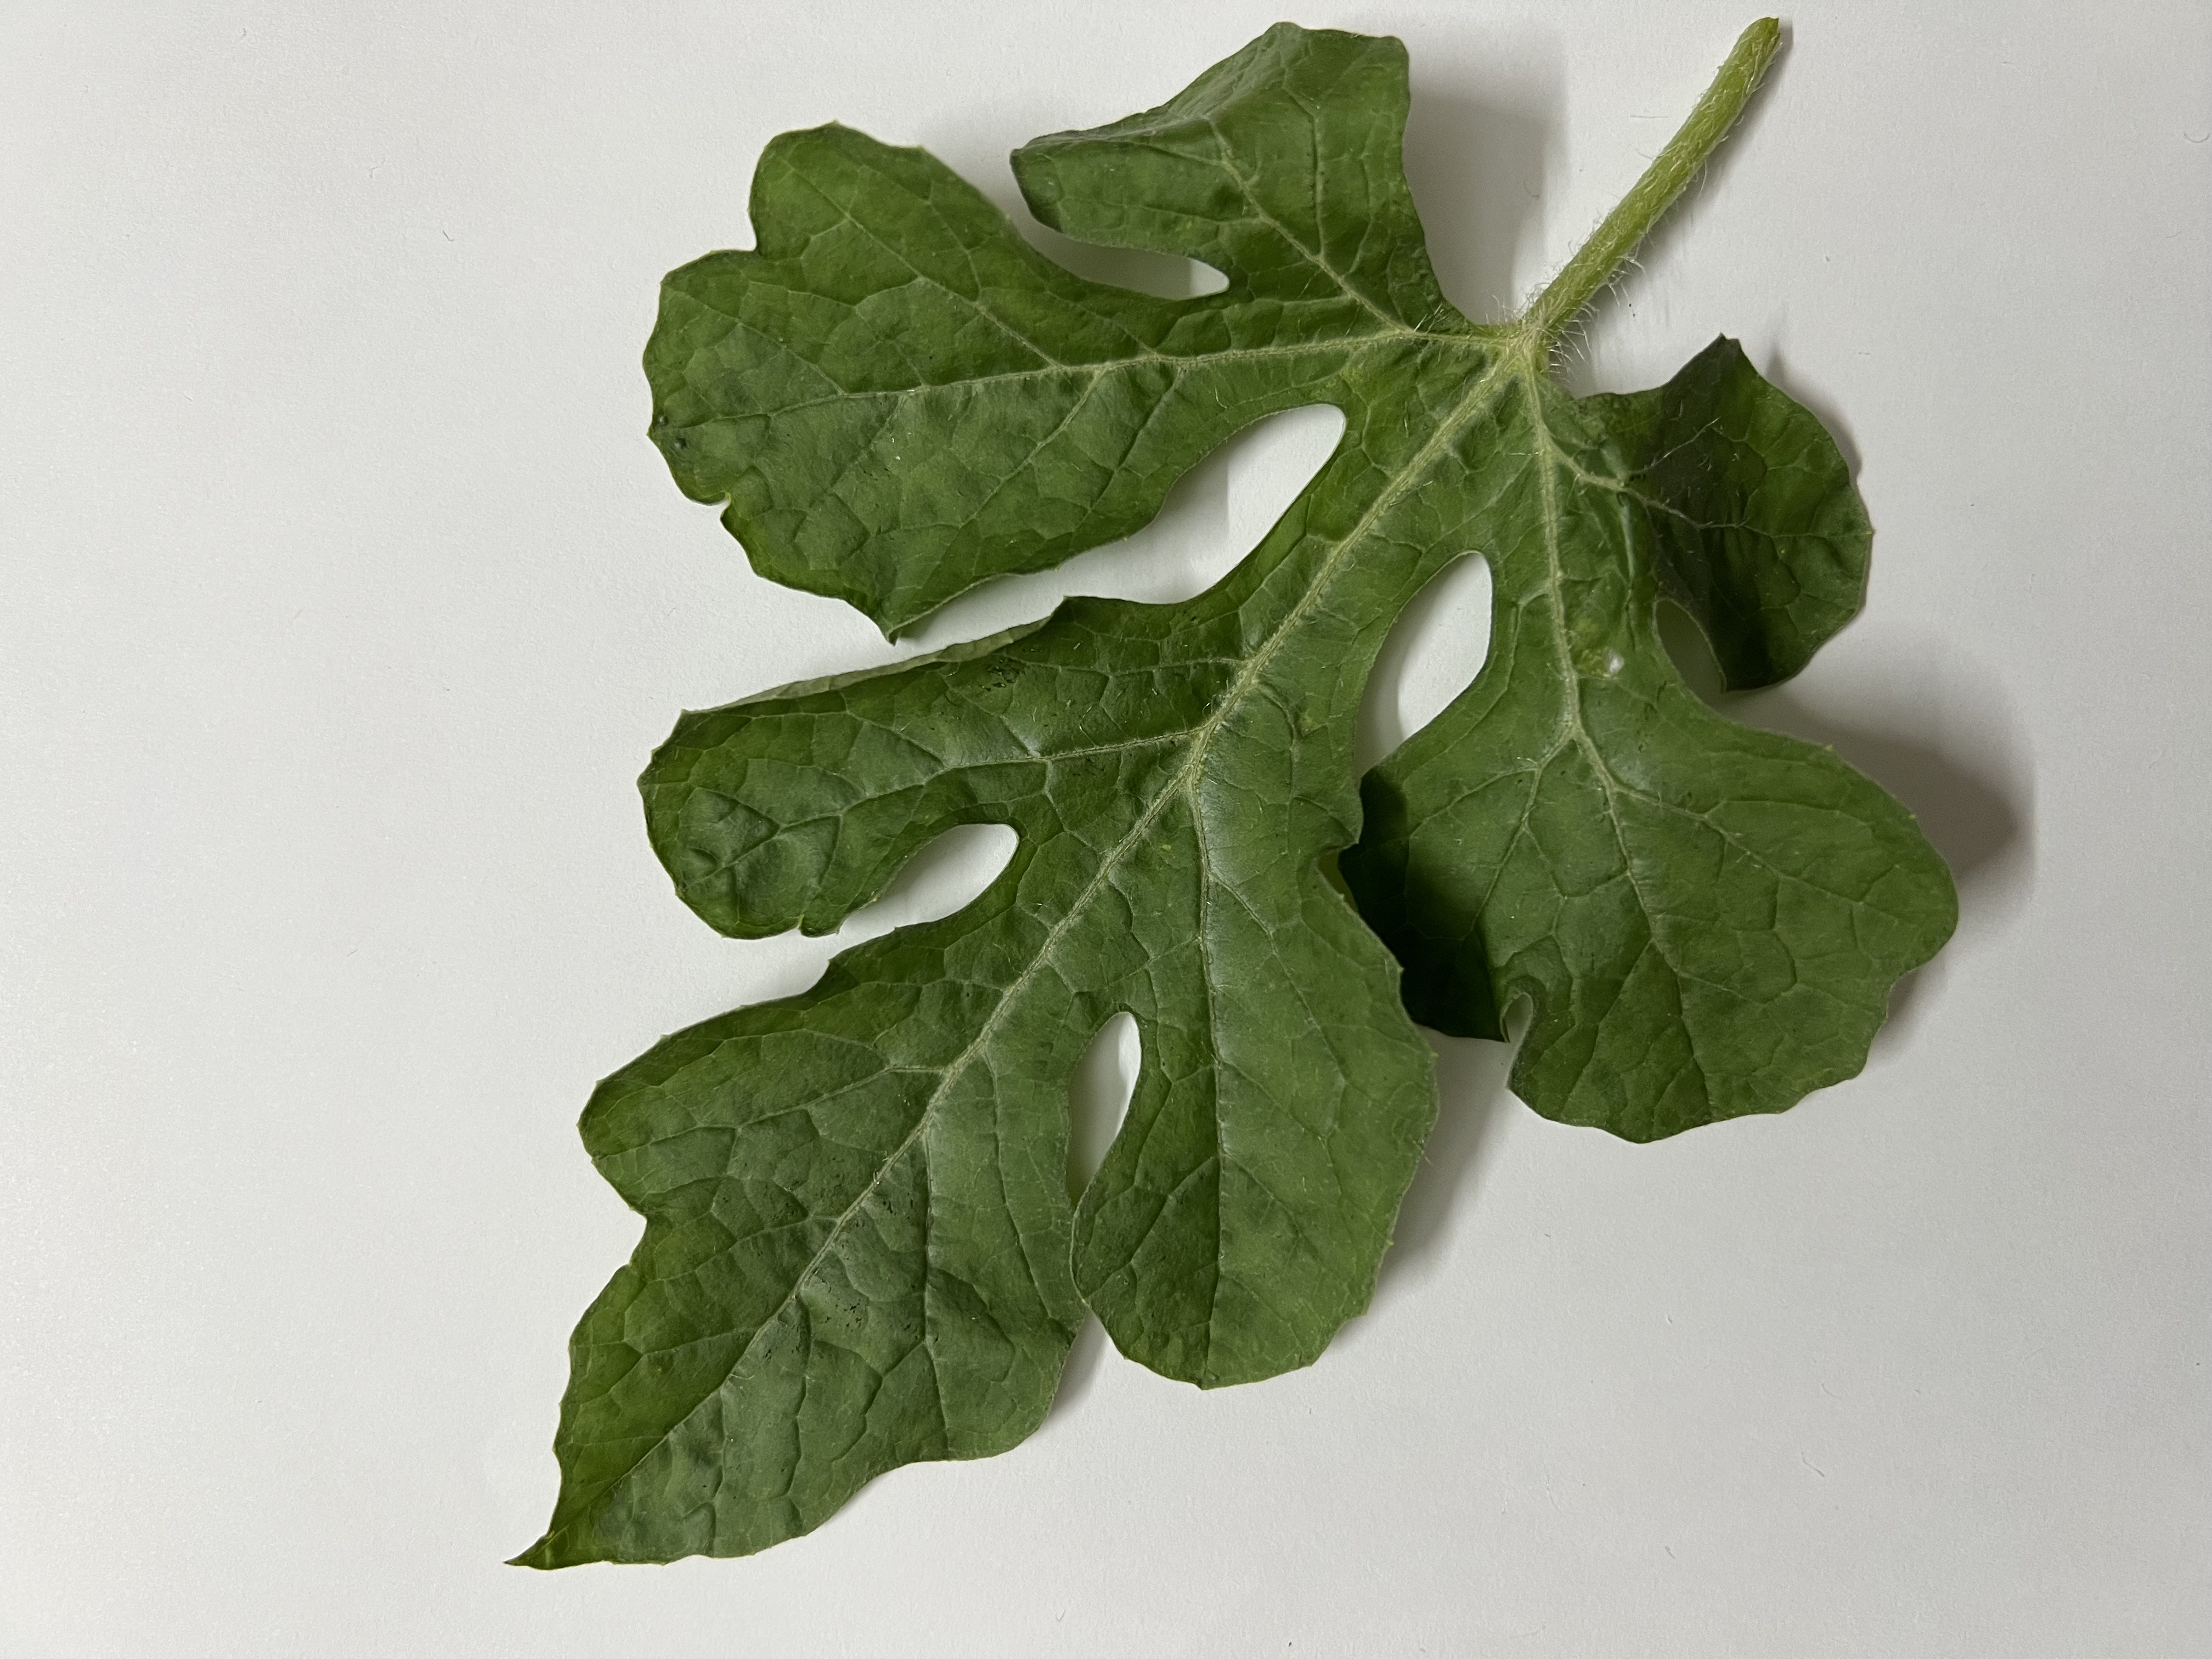
Label: Healthy